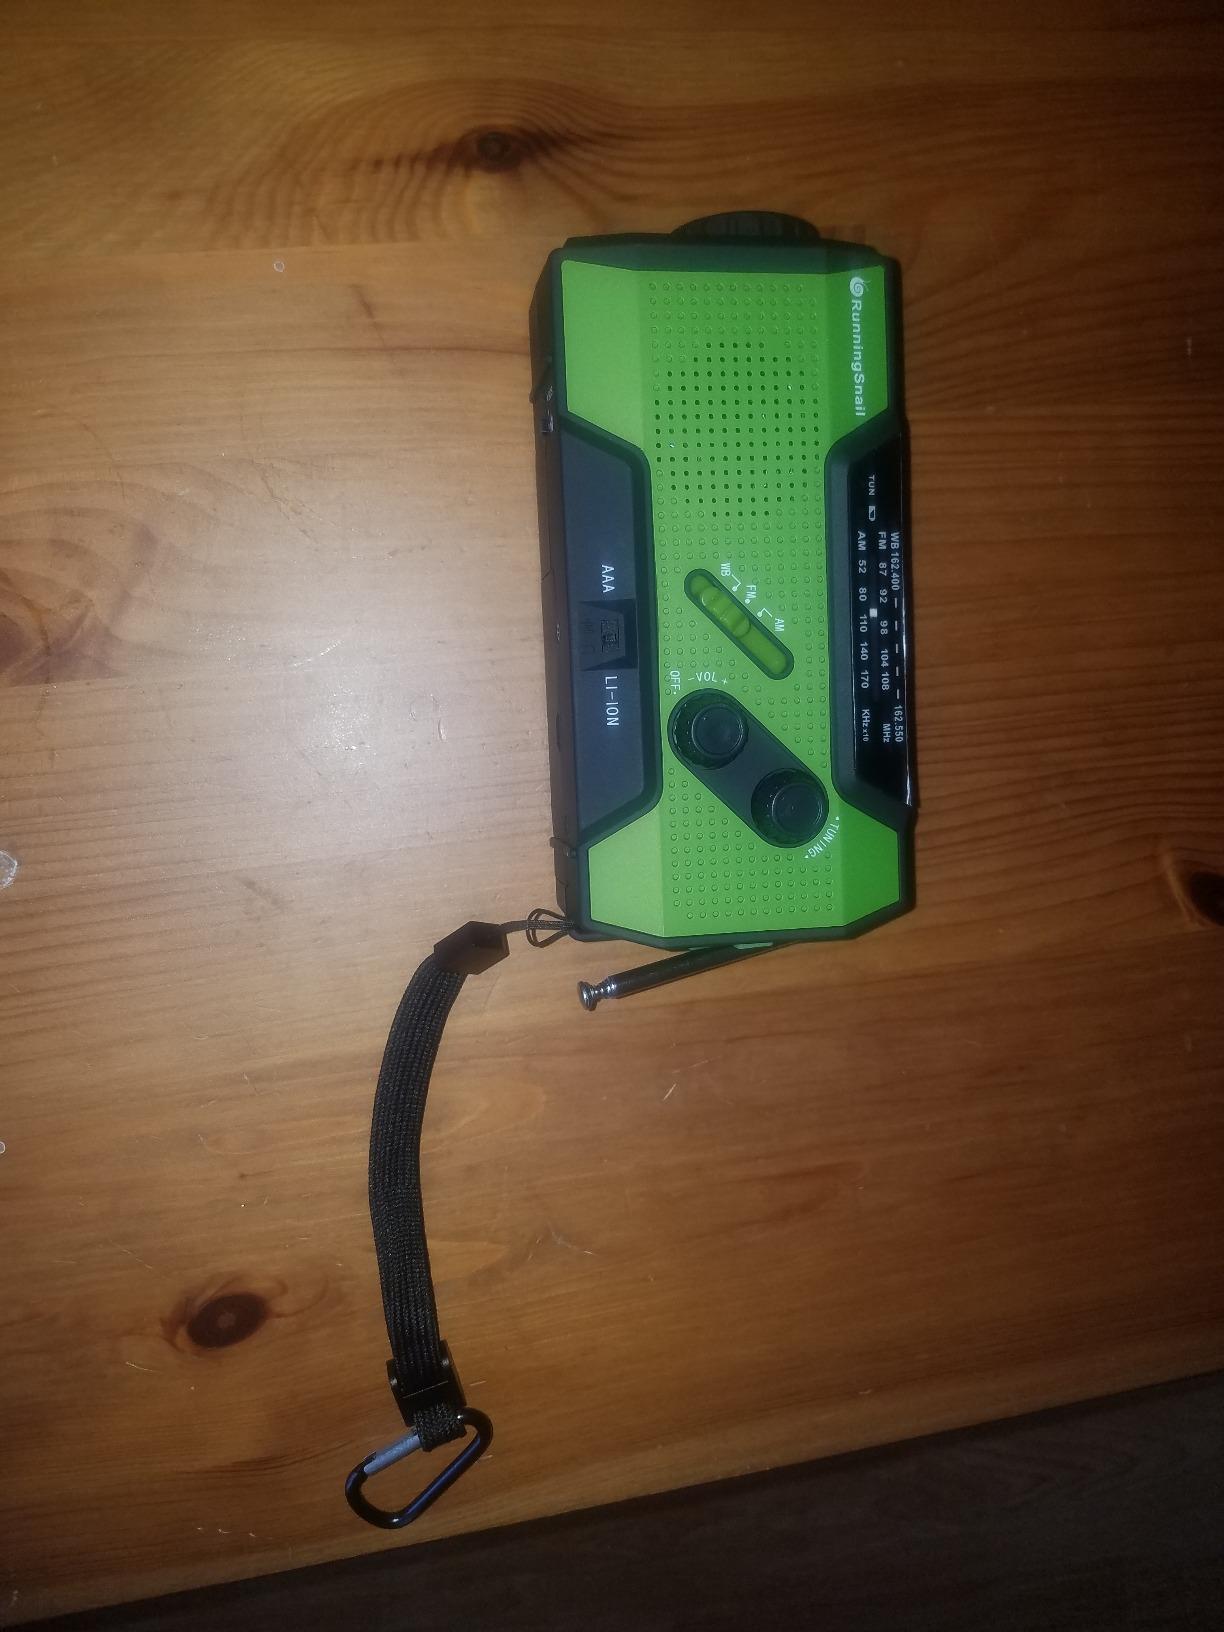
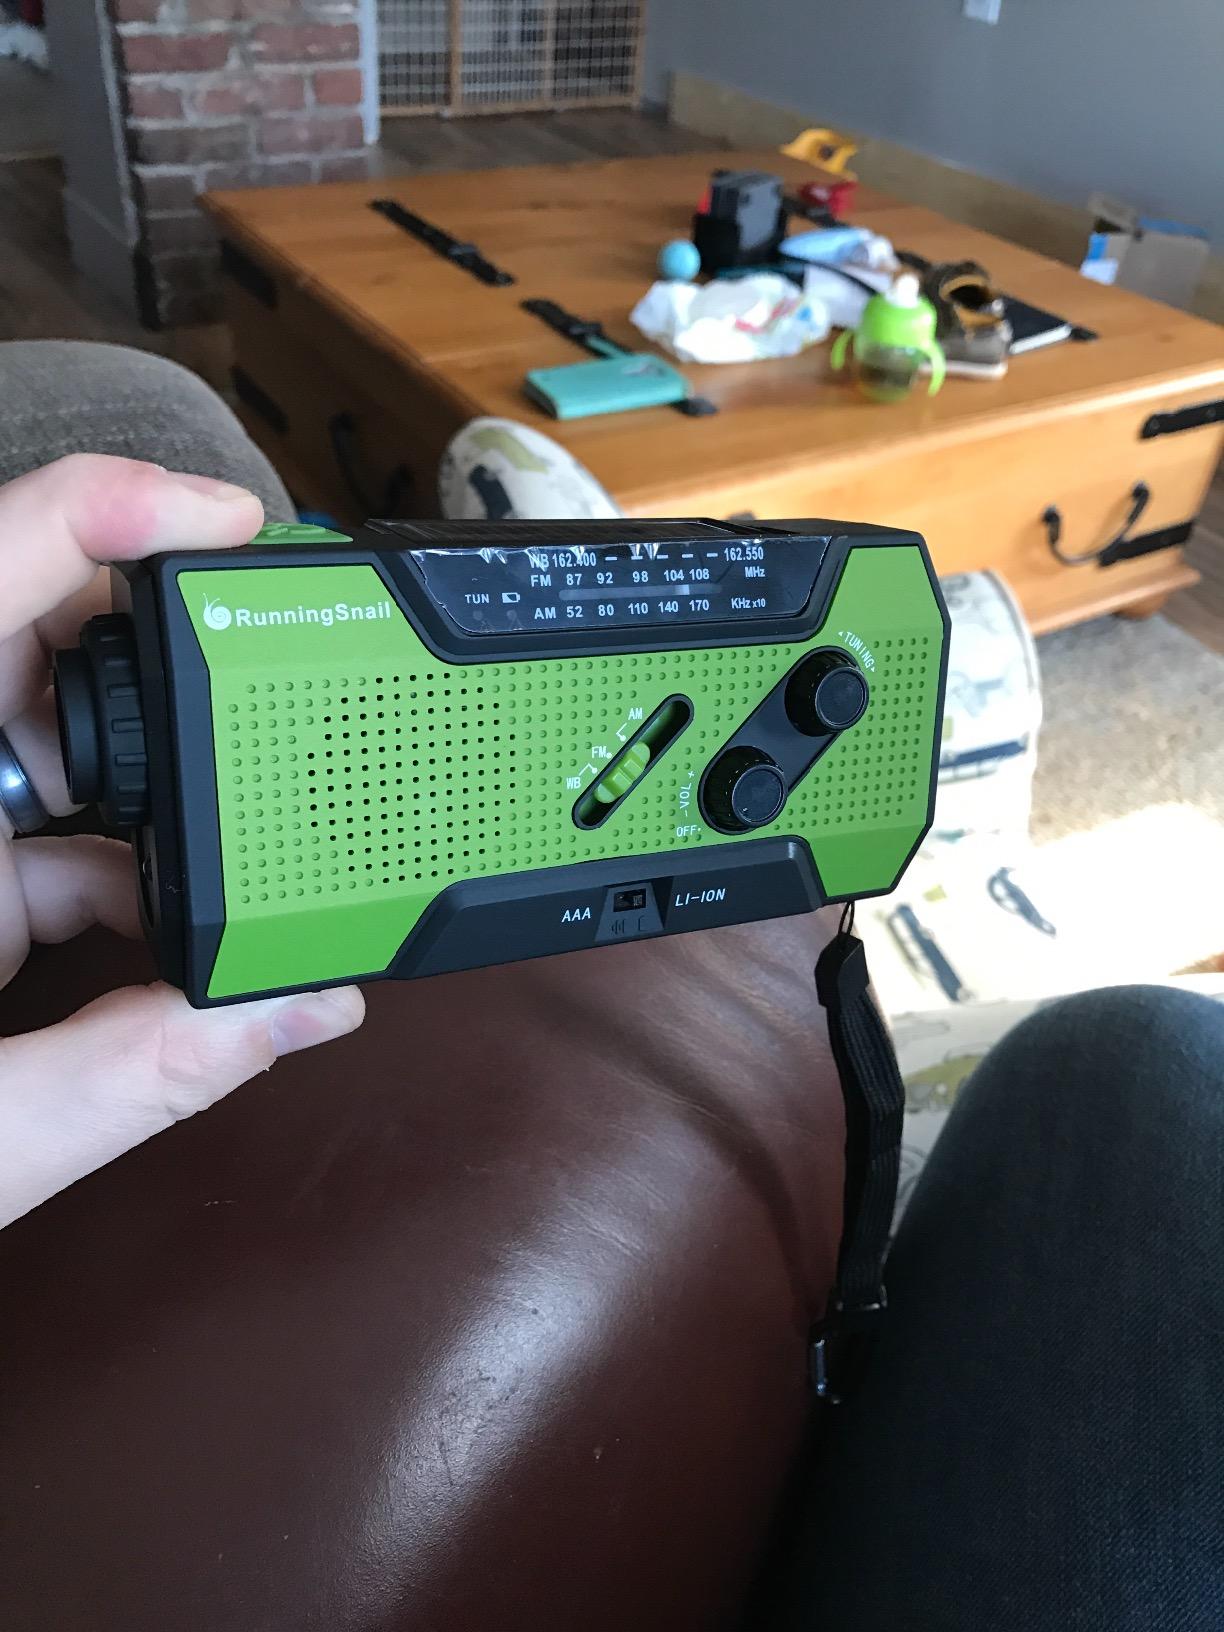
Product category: radio
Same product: yes